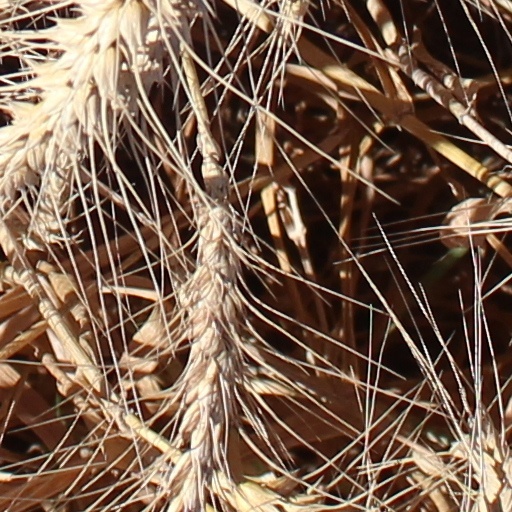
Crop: wheat